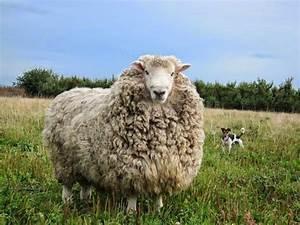
sheep